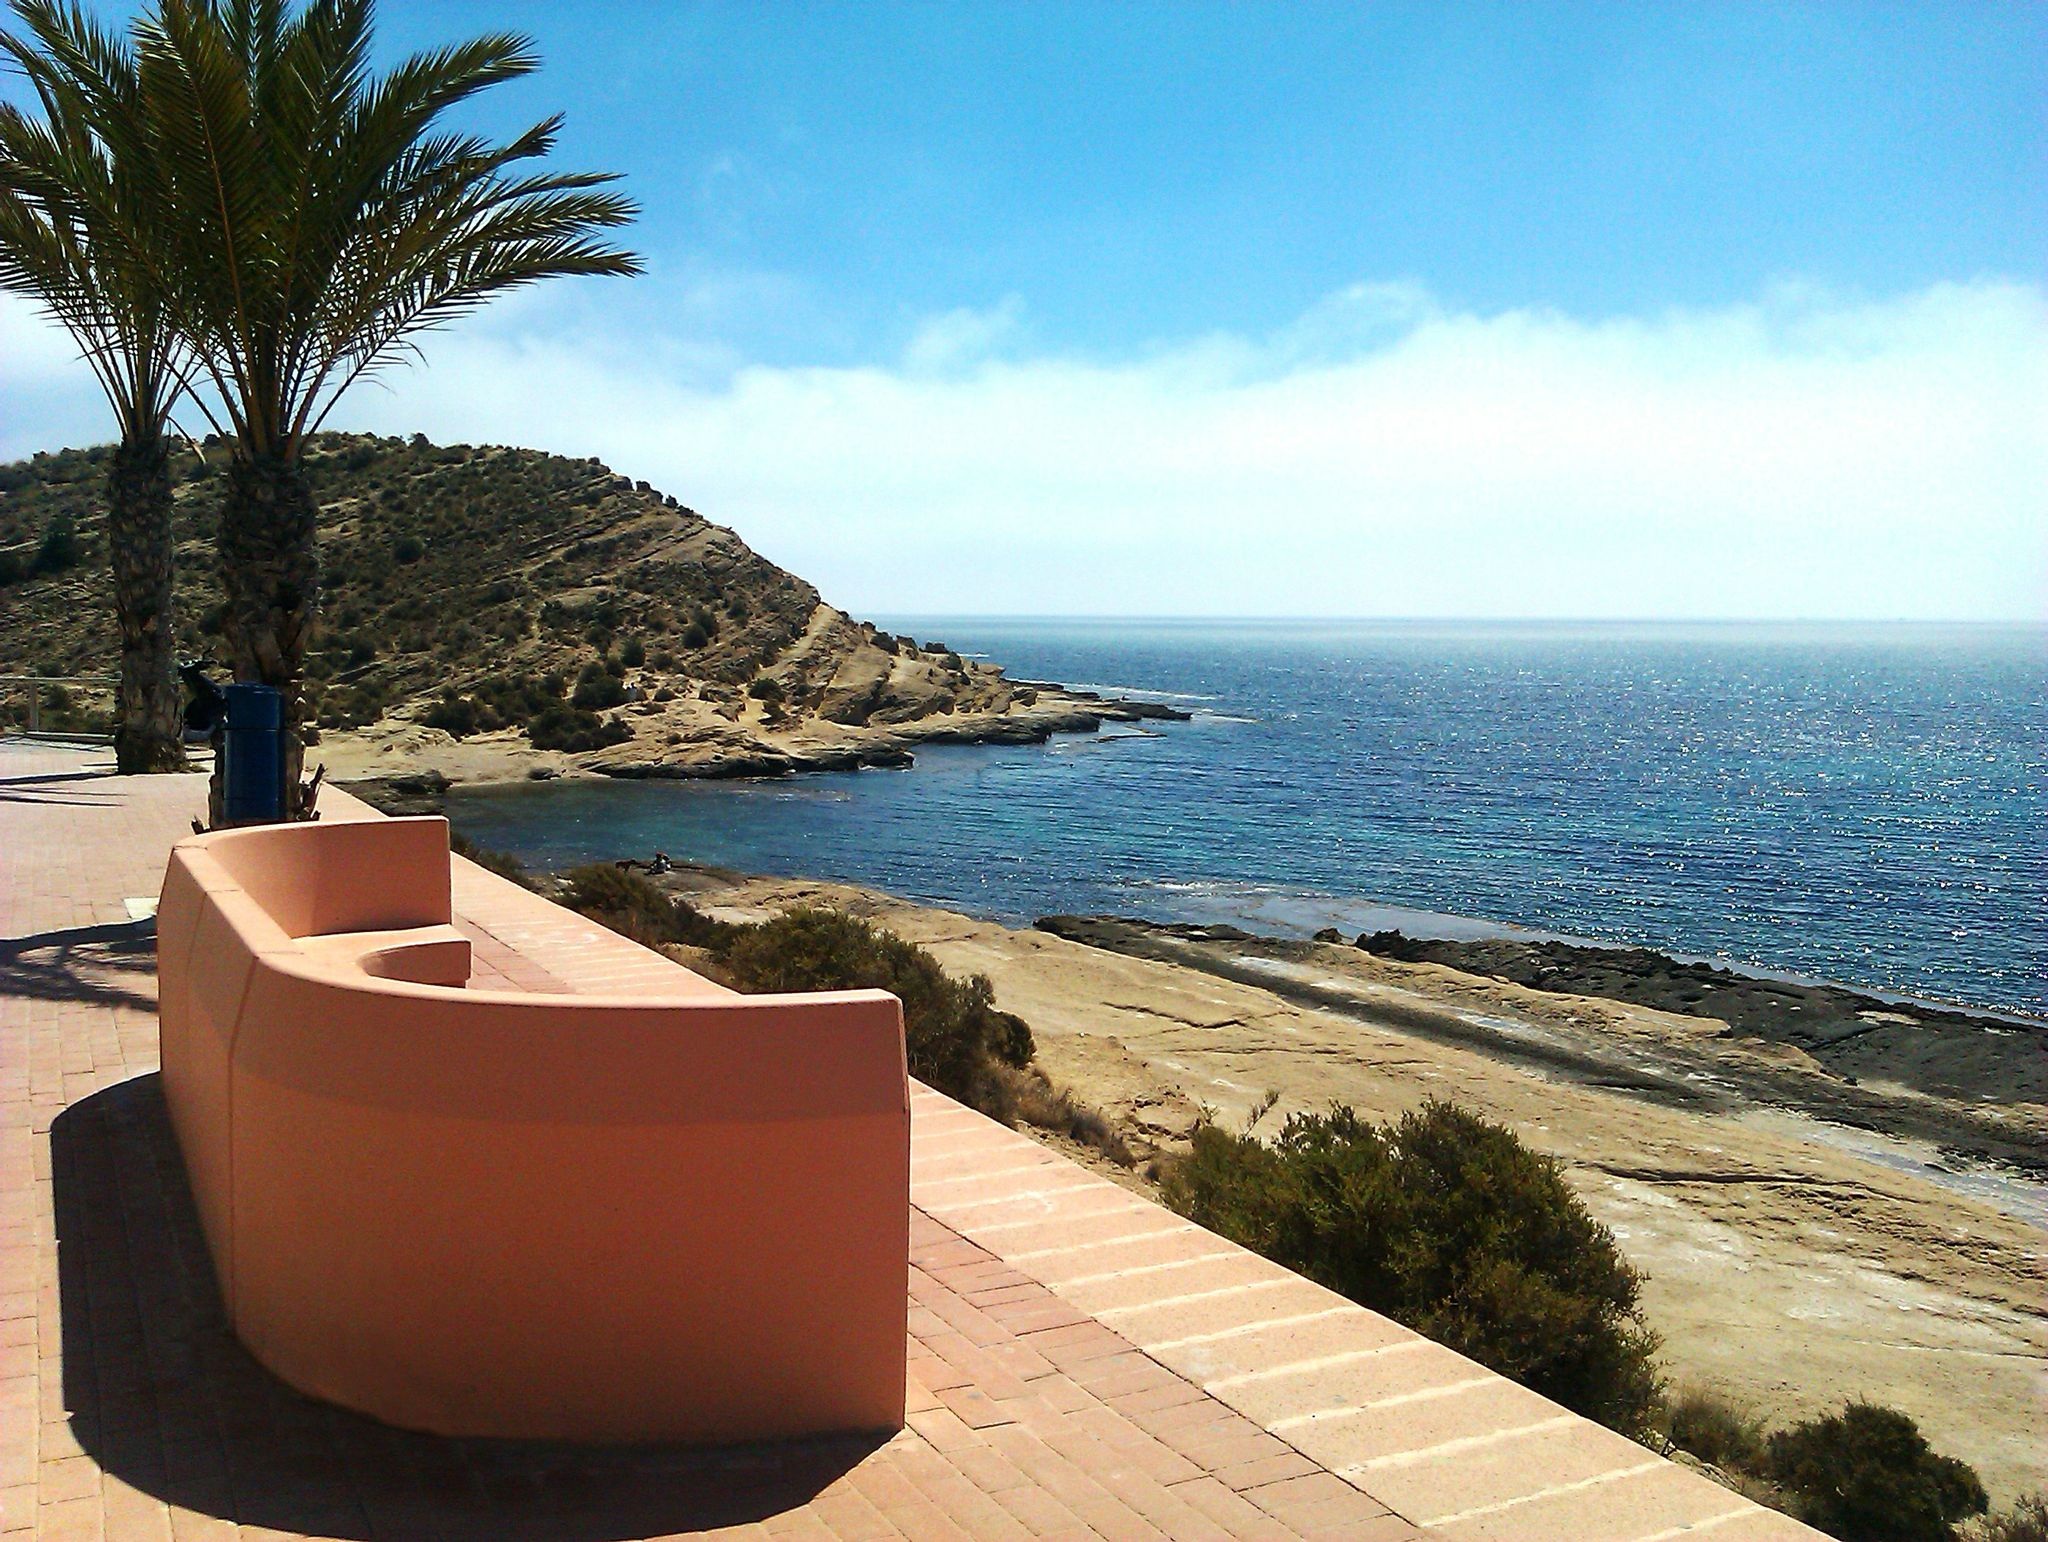
beach, sea, coast, ocean, shore, vacation, mediterranean, swimming pool, bay, body of water, bank, alicante, cape, cala cantalar